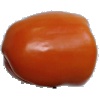
Label: orange_pepper